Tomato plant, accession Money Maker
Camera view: bottom (45 deg); turntable rotation: 330 degrees
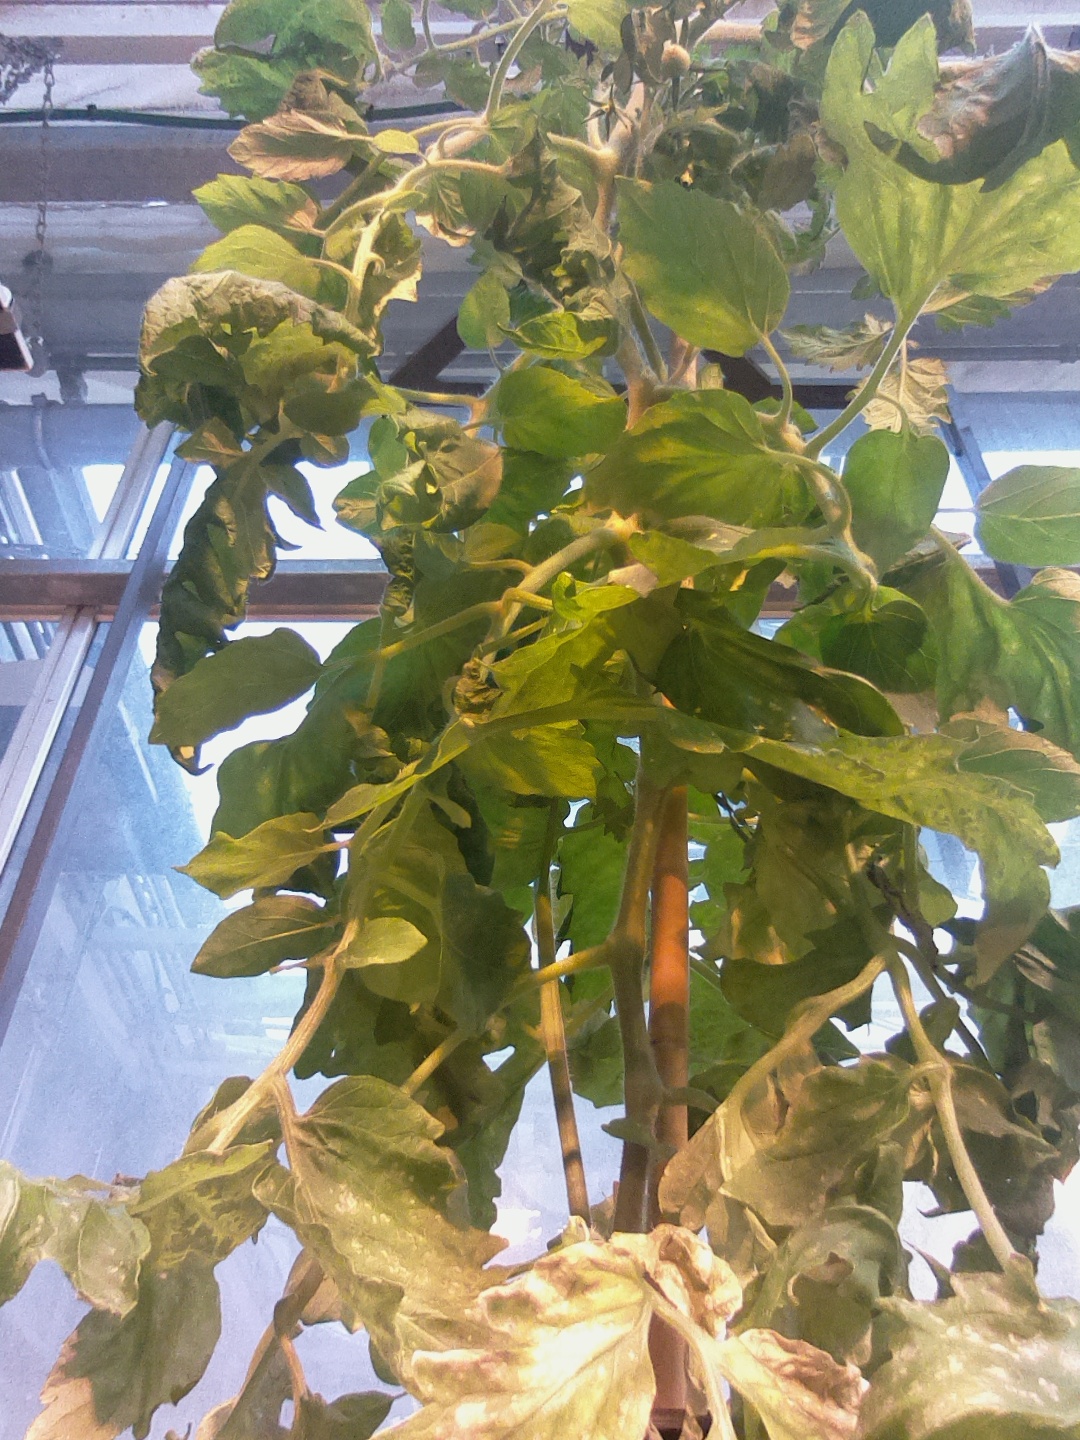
BBCH growth stage 70: Fruits at the main stem or branches visibles